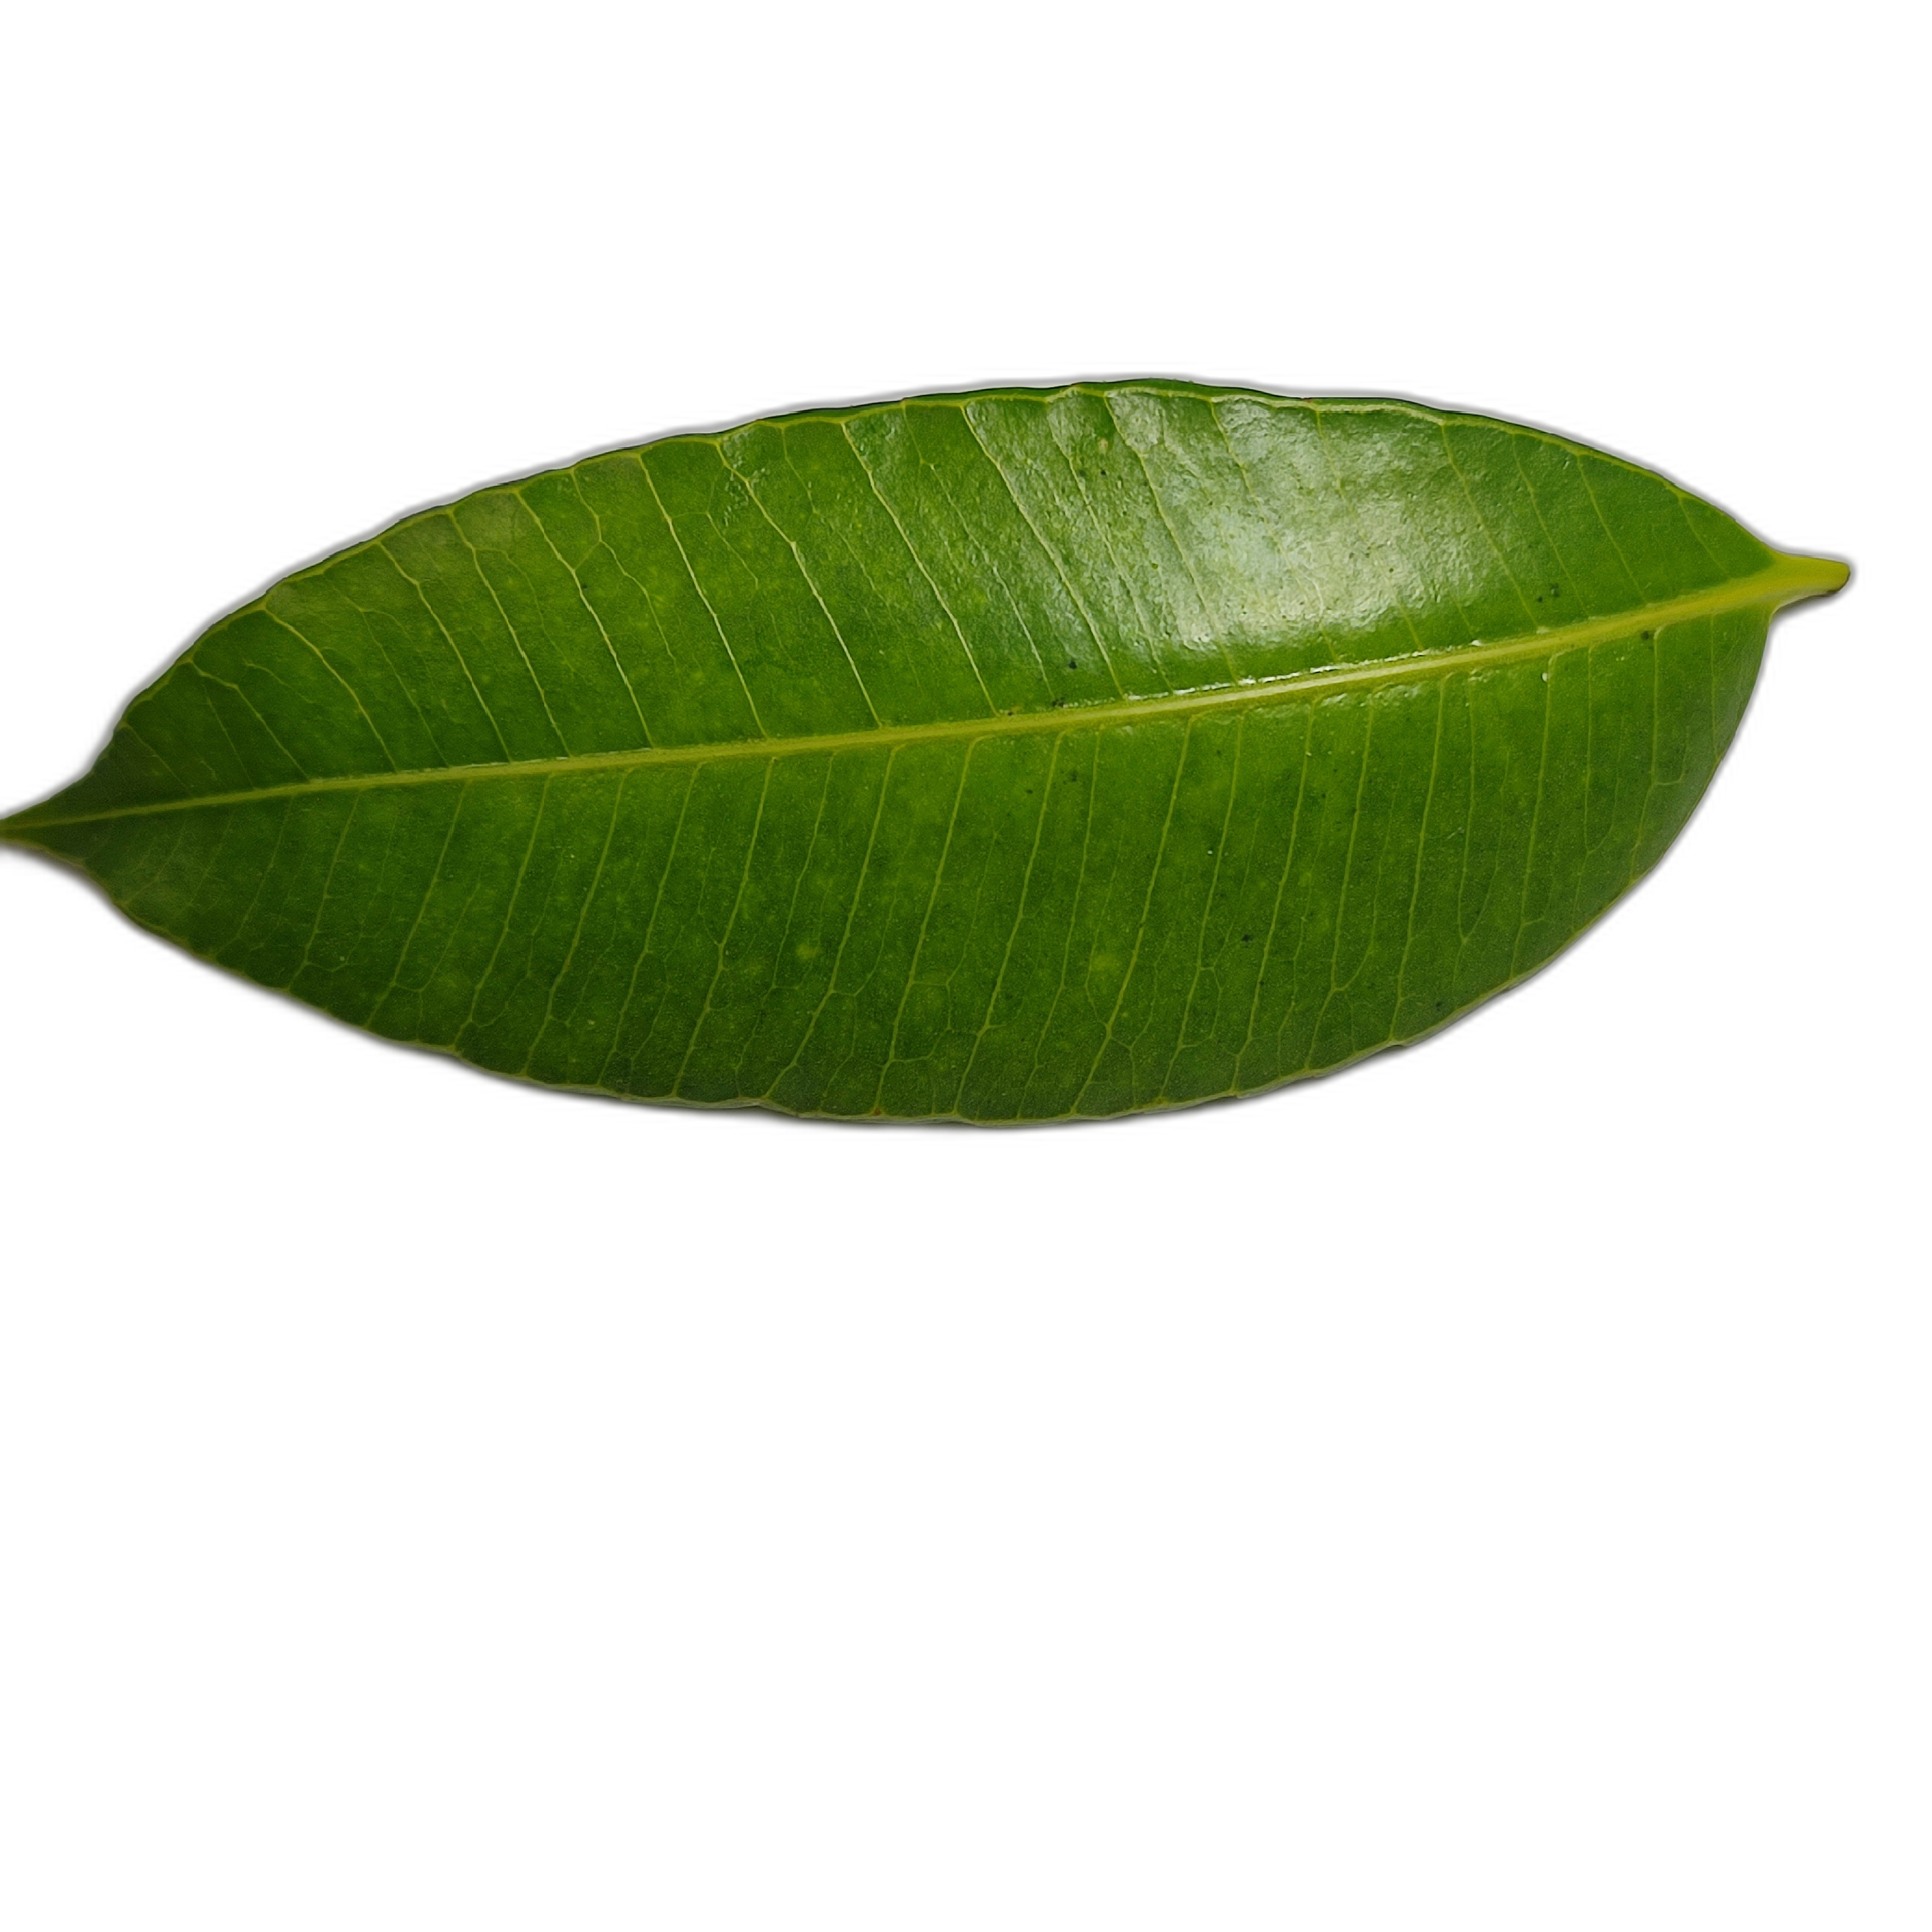
Label: healthy